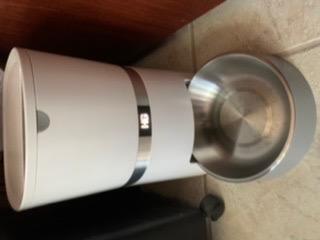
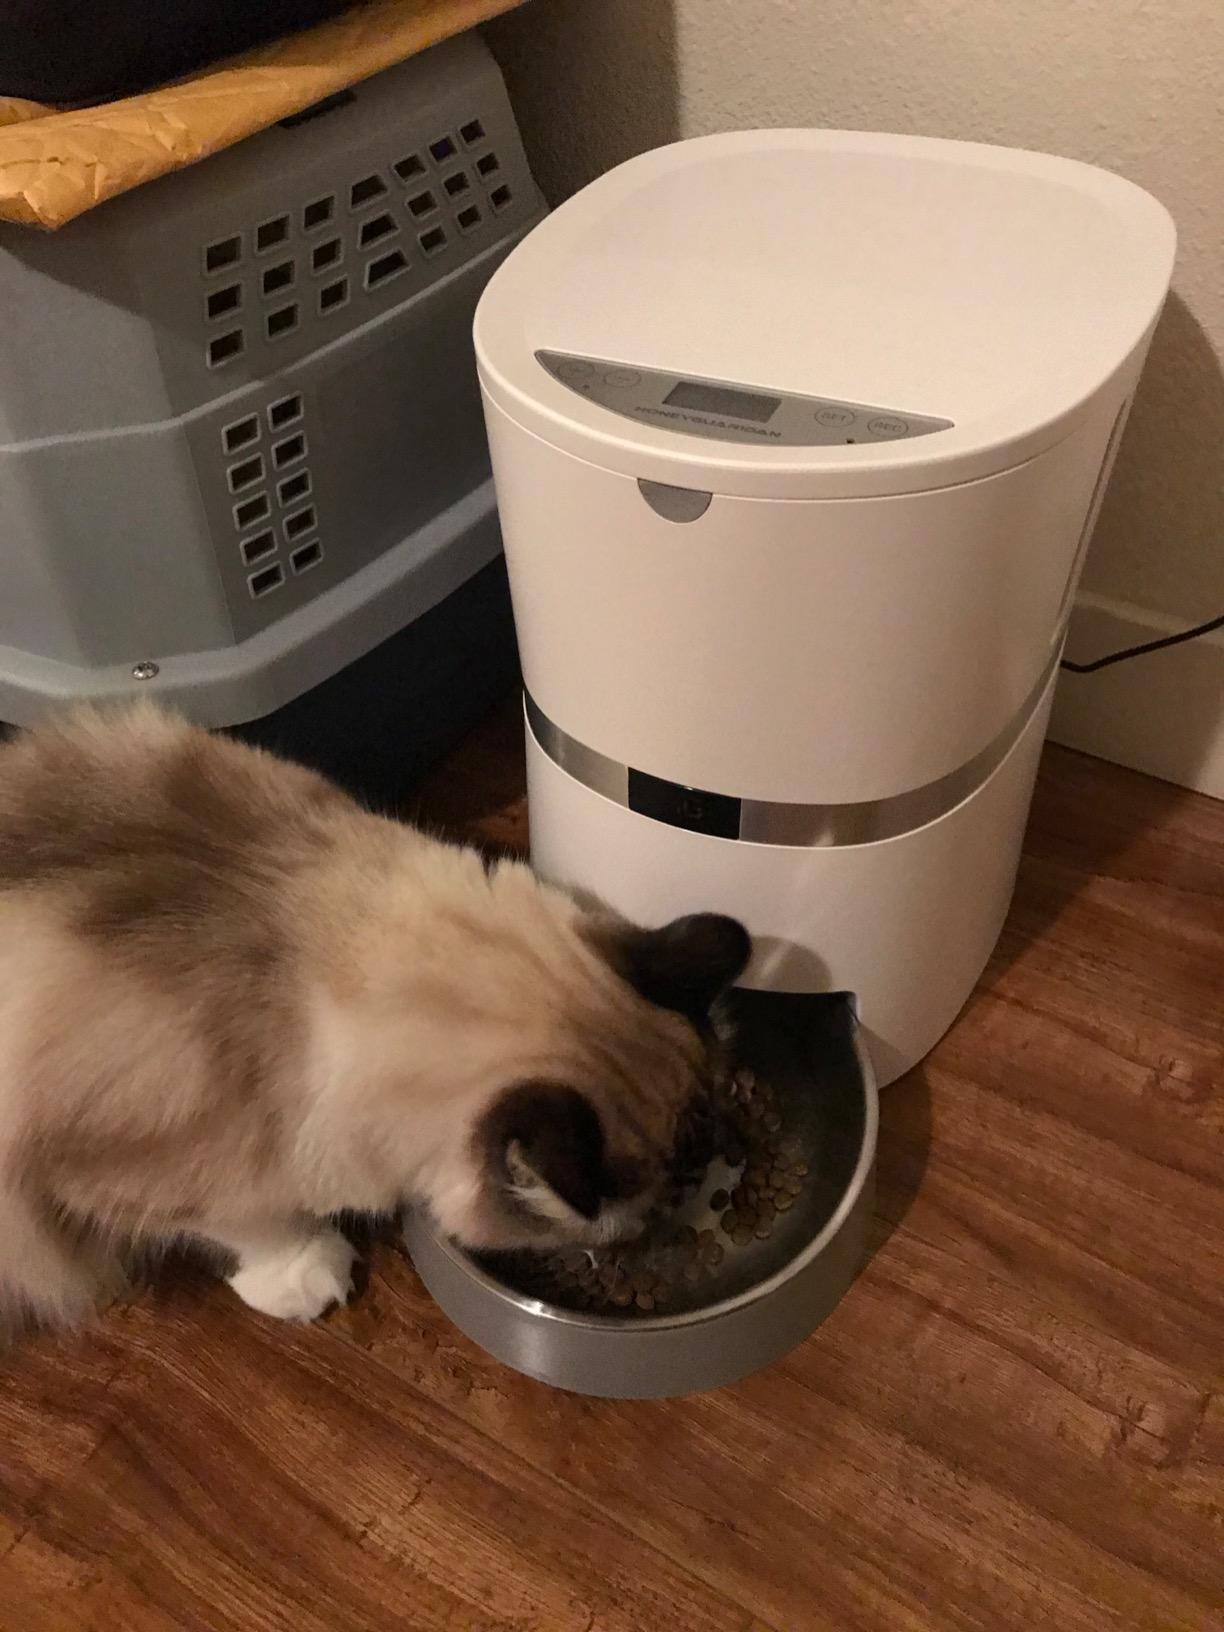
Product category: items_feeder
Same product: yes